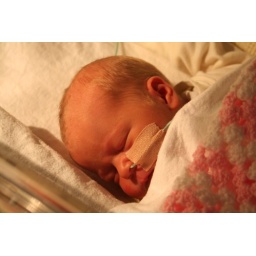
in neo natal unit ground floor EGA